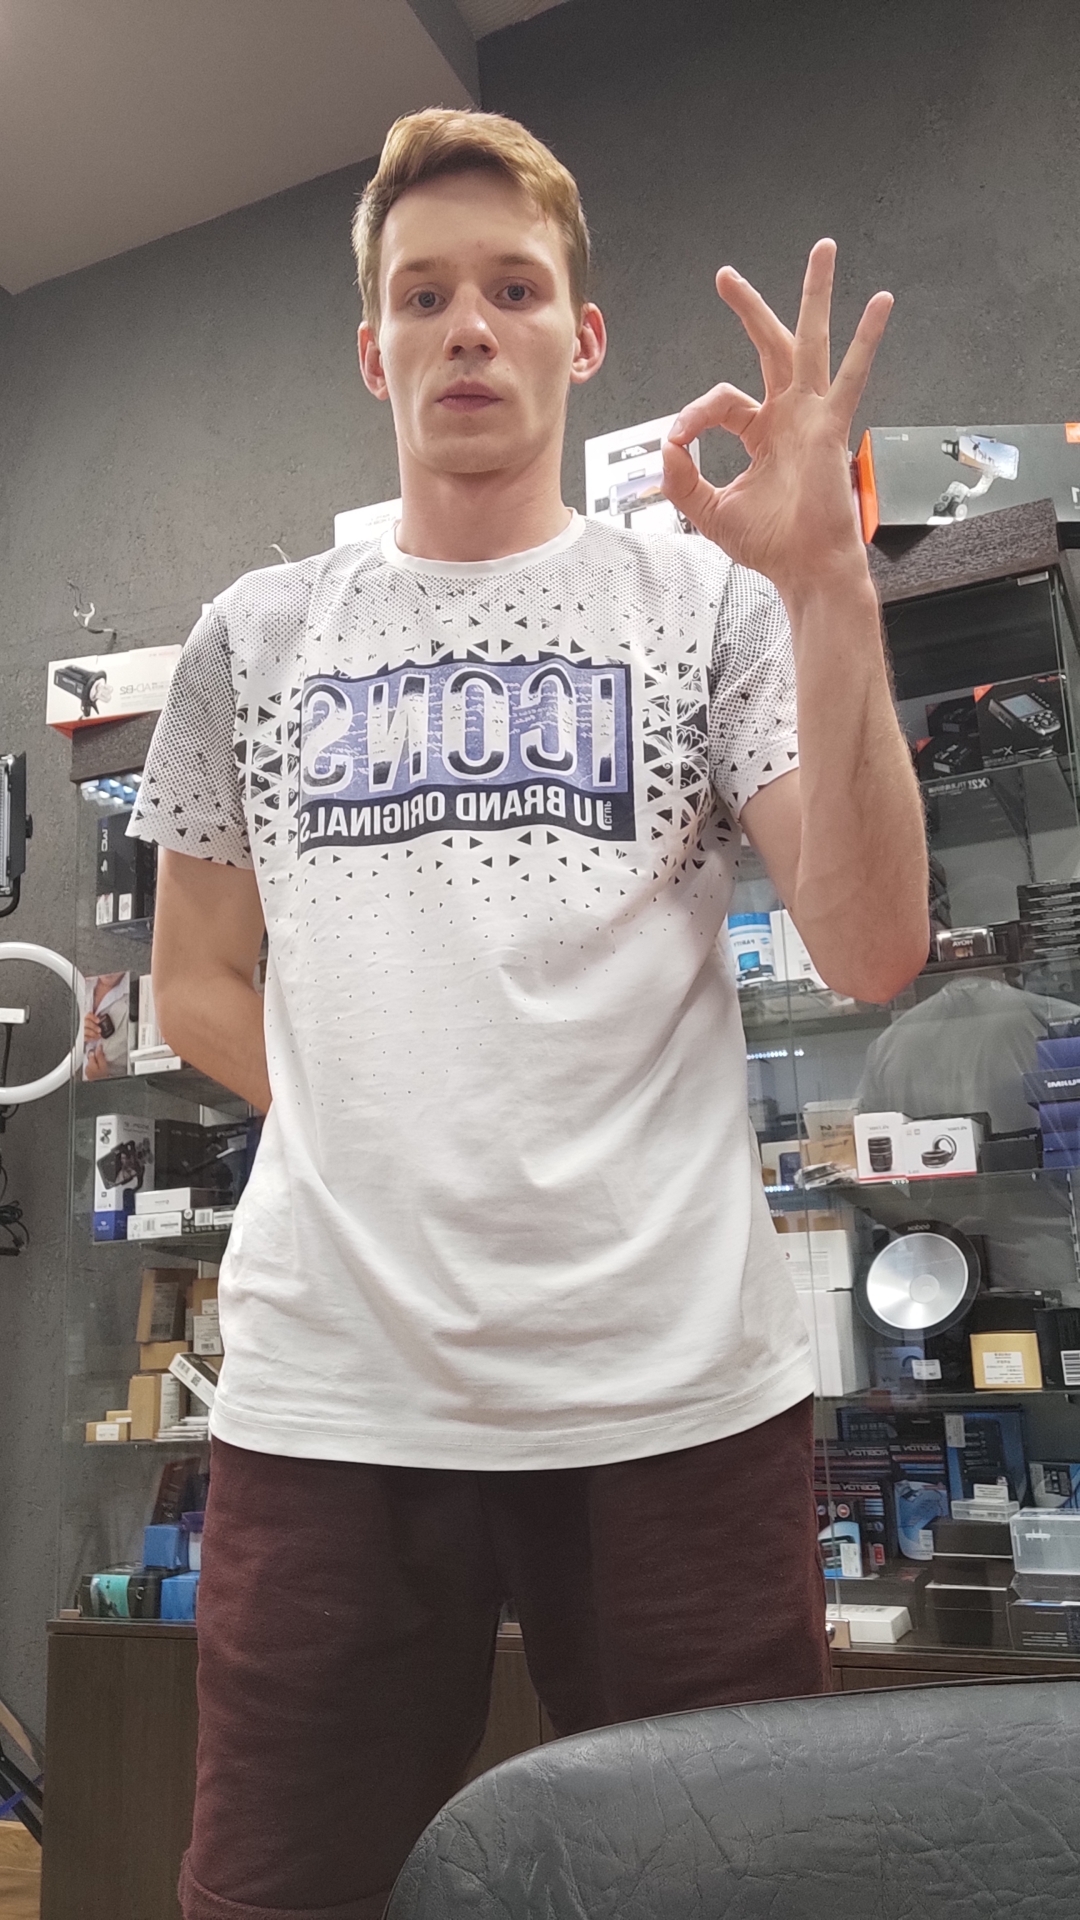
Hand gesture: ok